Fregola (film)

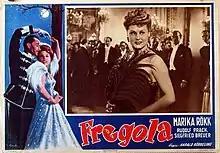
Film poster

Fregola is a 1948 Austrian musical film directed by Harald Röbbeling and starring Marika Rökk, Rudolf Prack and Siegfried Breuer. It was a comeback film for Rökk, one of the most popular stars of the Third Reich, who hadn't made a film since 1944. It was shot at the Sievering Studios in Vienna. The film was released on the day of Christmas 1948 in Vienna, and on the 4th of July 1949 in Munich.